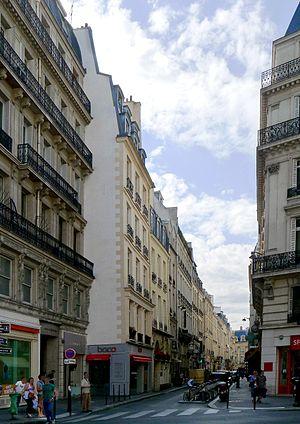
Rue Danielle-Casanova - Paris Ier et II
Dans la brume est un film de science-fiction franco-québécois réalisé par Daniel Roby, sorti en 2018.
La rue Danielle-Casanova, précédemment partie de la rue des Petits-Champs, antérieurement de la rue Neuve-des-Petits-Champs, est une voie des 1ᵉʳ et 2ᵉ arrondissements de Paris, en France.